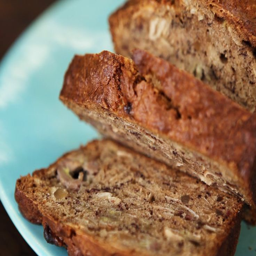
get this all - star , easy - to - follow recipe .